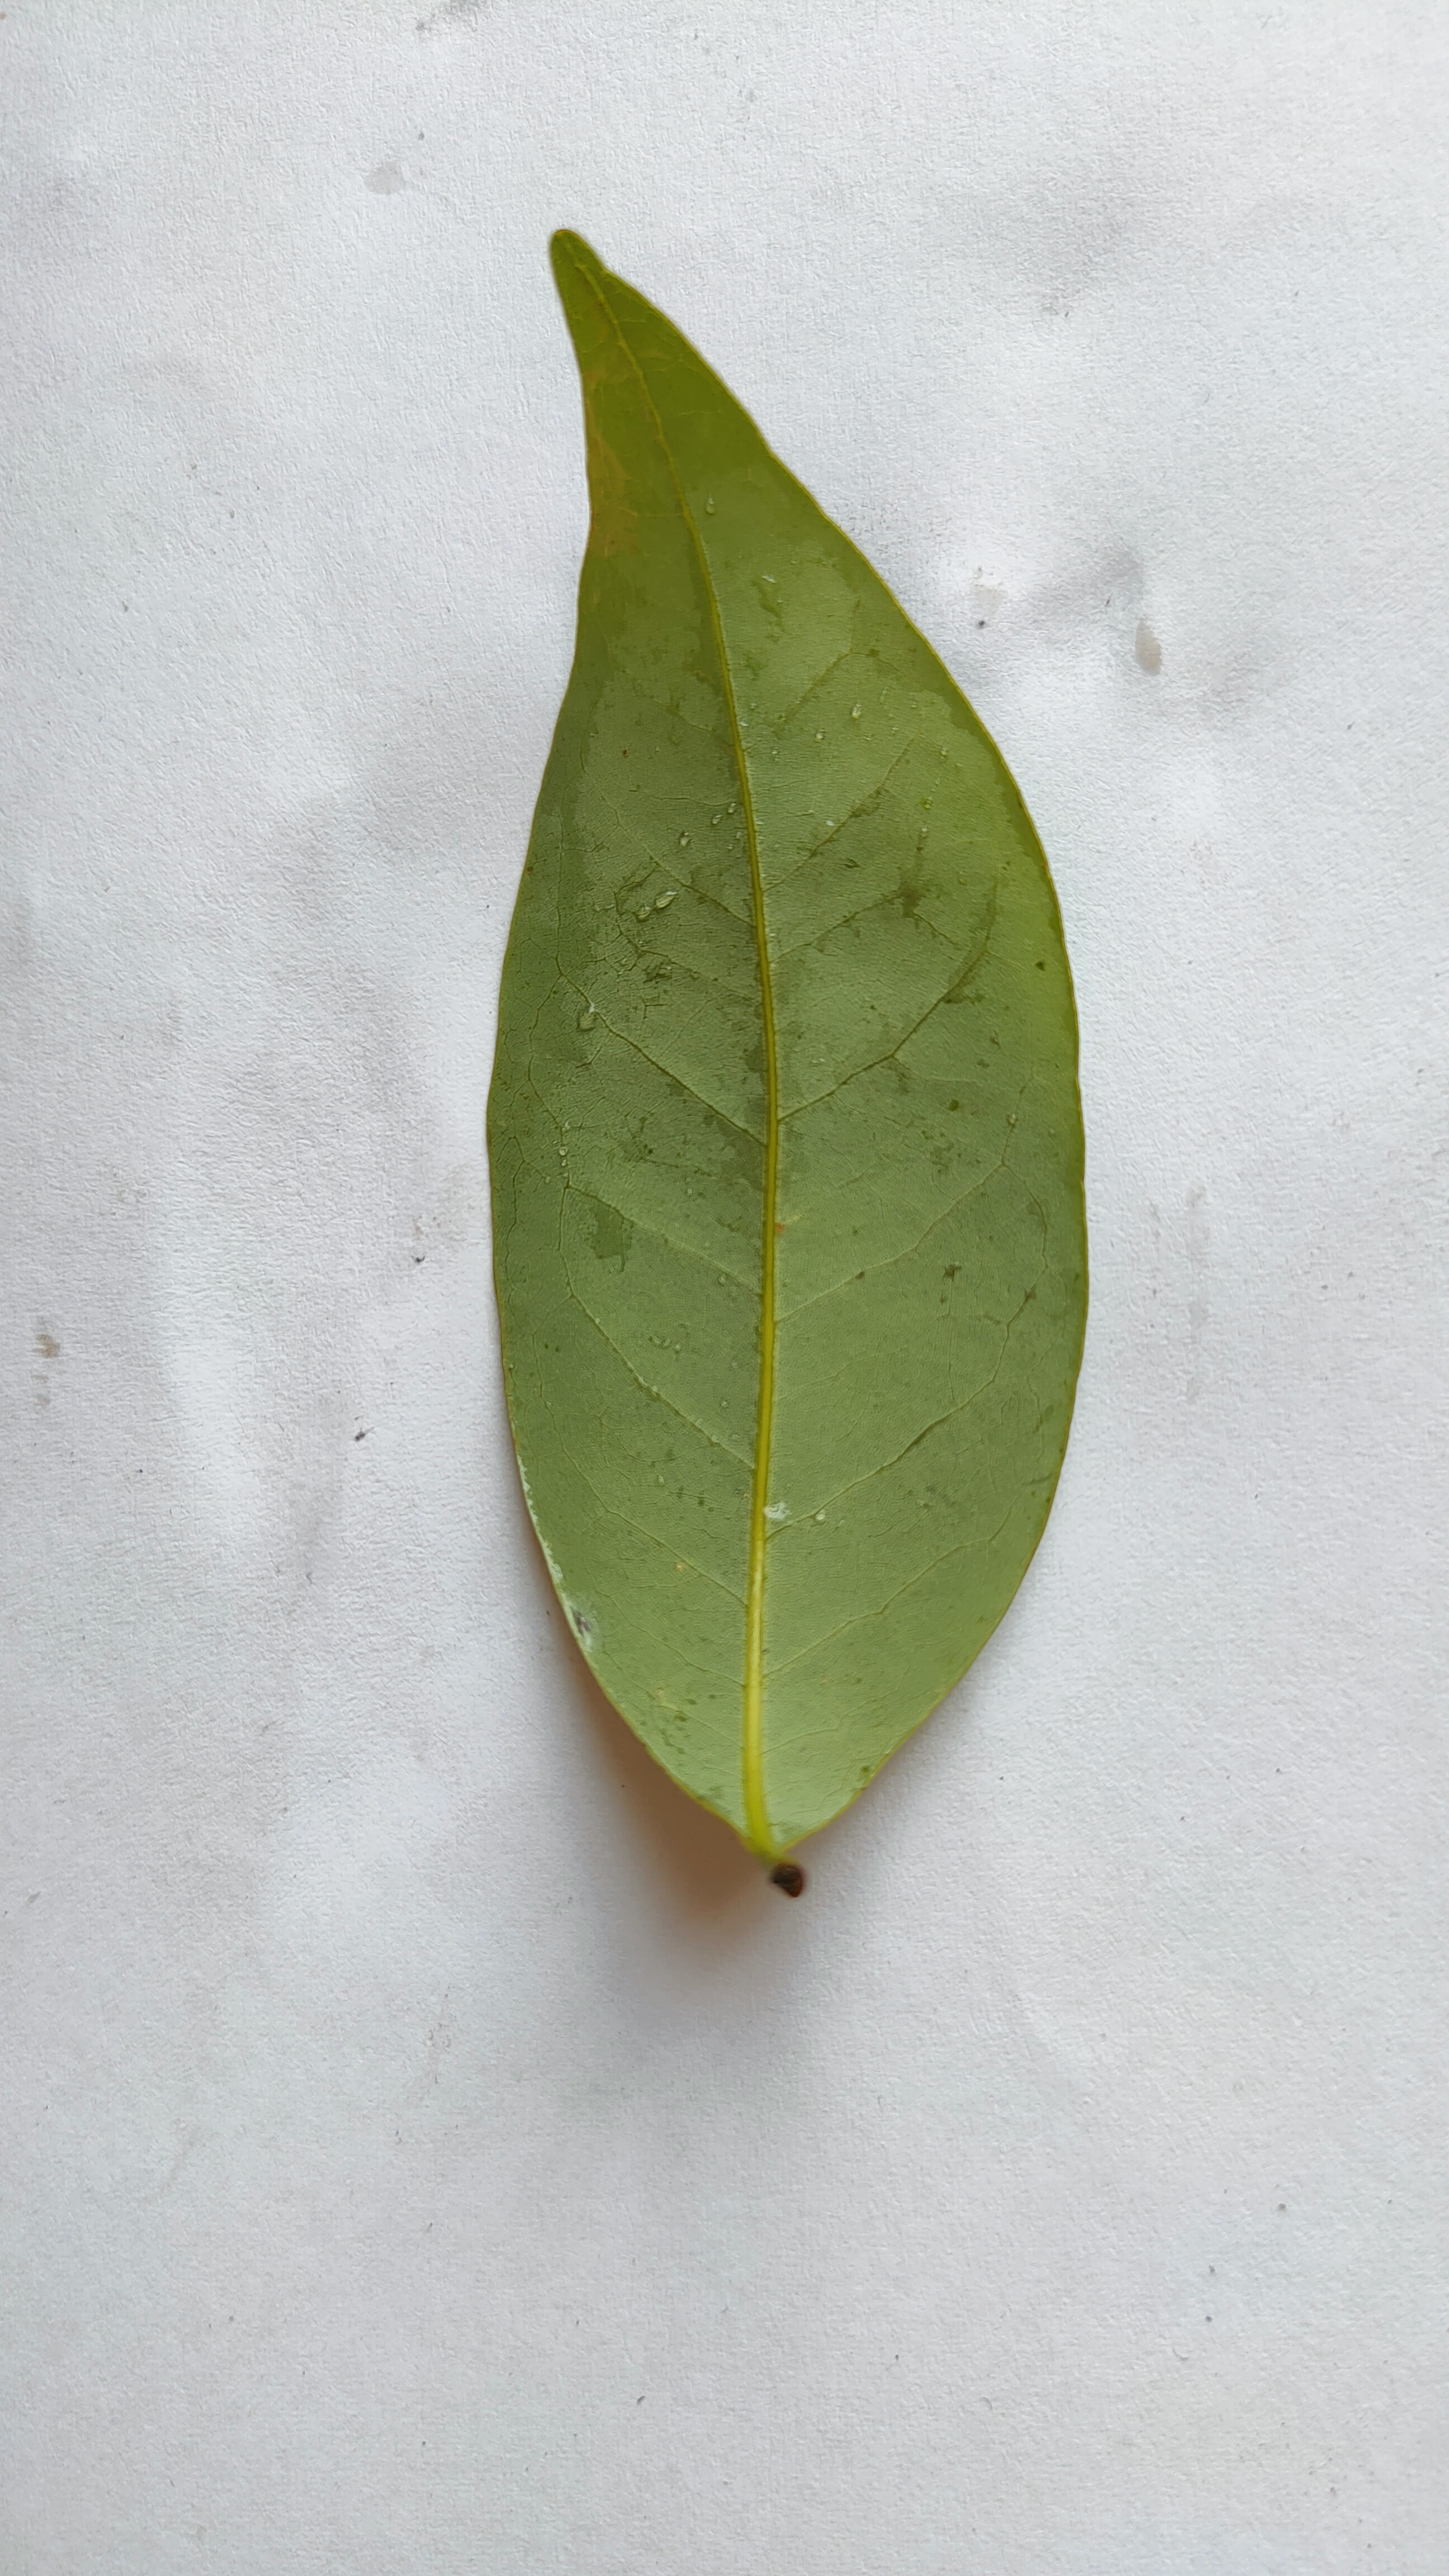
Leaf variety: Lychee